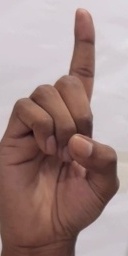
ASL sign: D